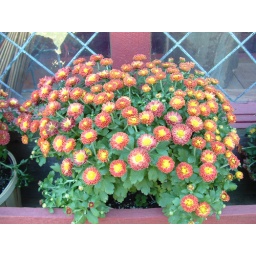
A pretty bunch of flowers in a shop window at the Texas Renaissance Festival.